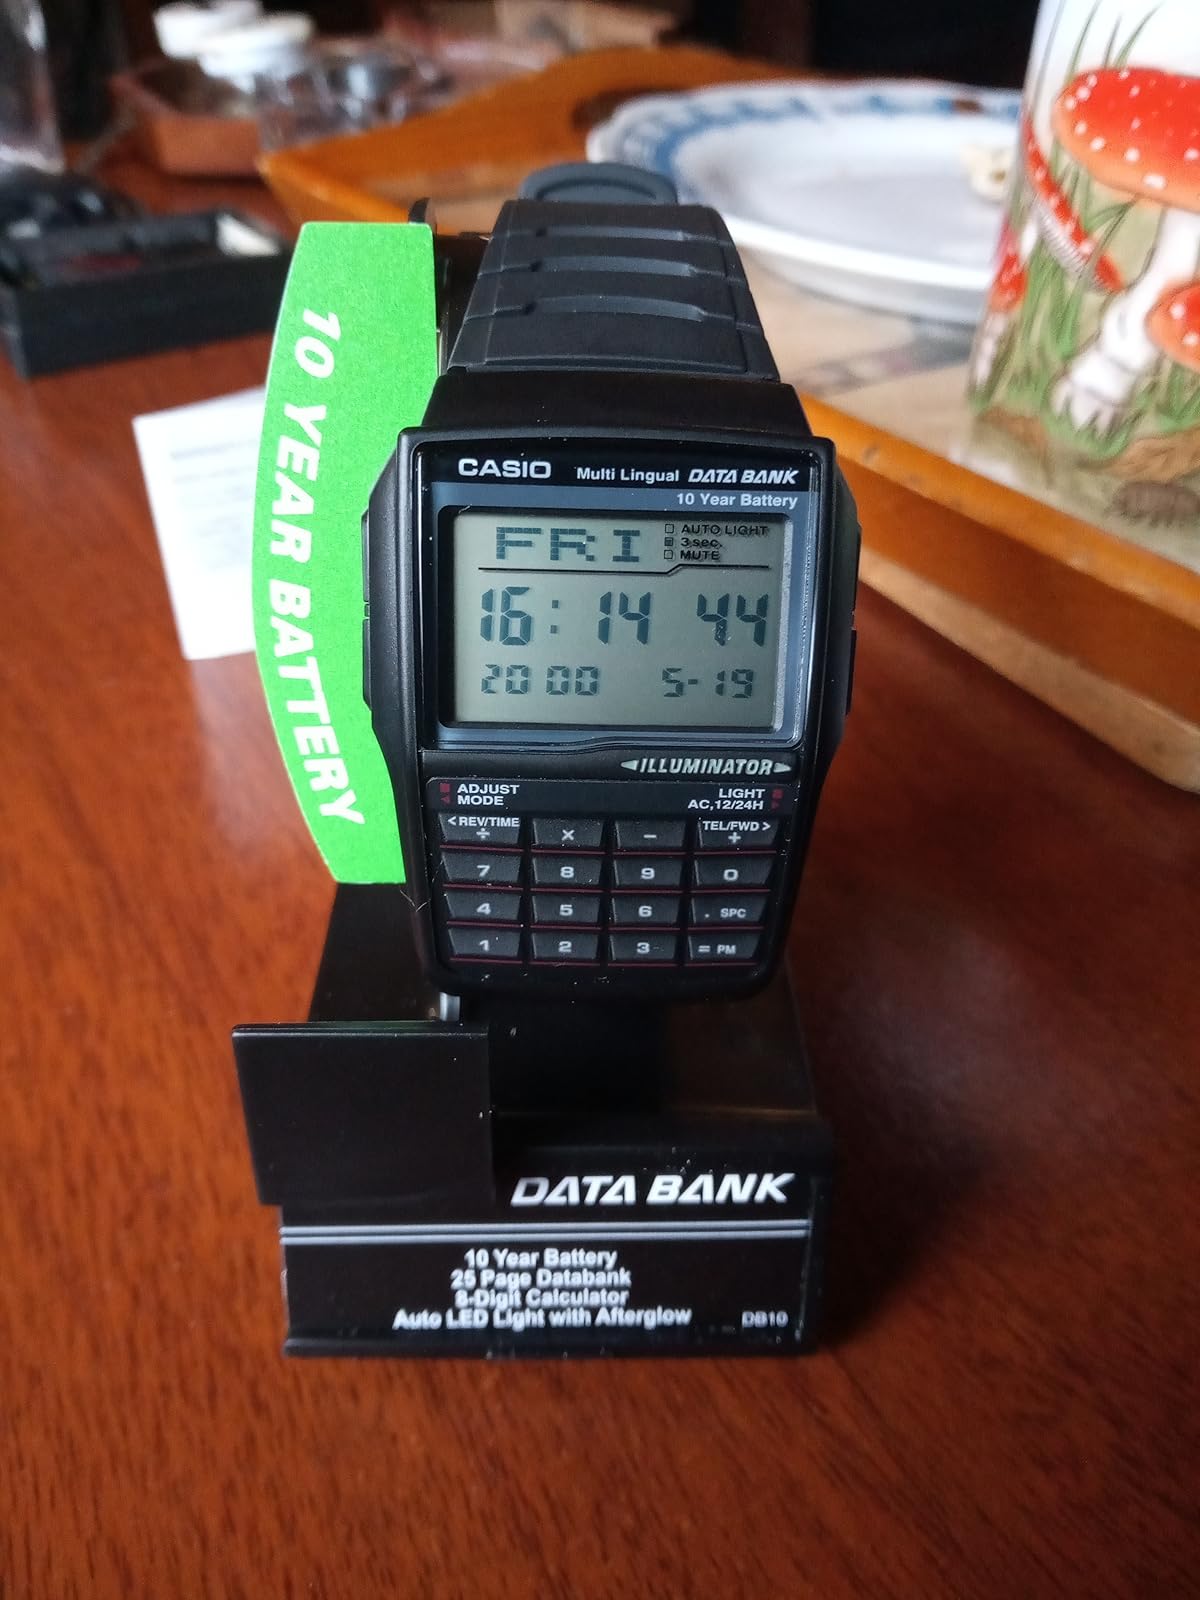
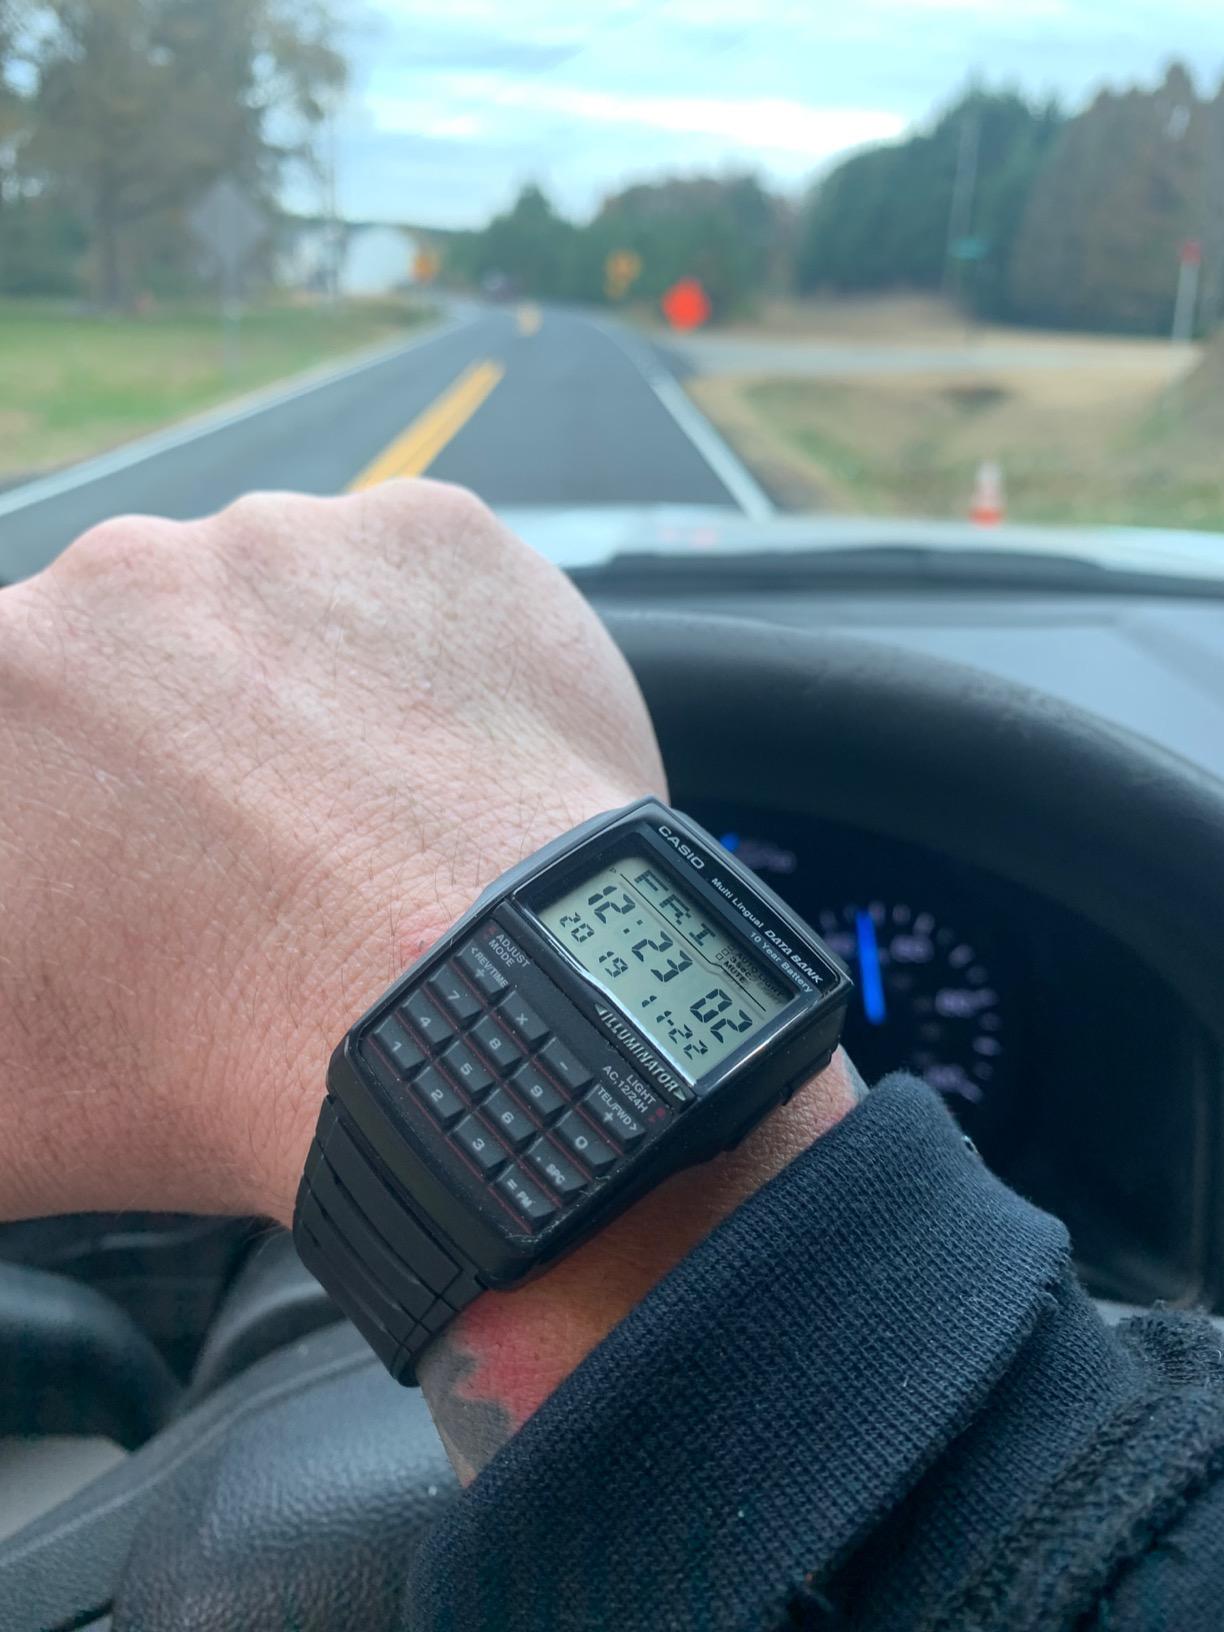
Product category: accessories_watch
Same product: yes